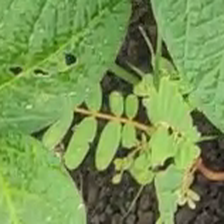
Weed species: Sicklepod_(Senna obtusifolia)